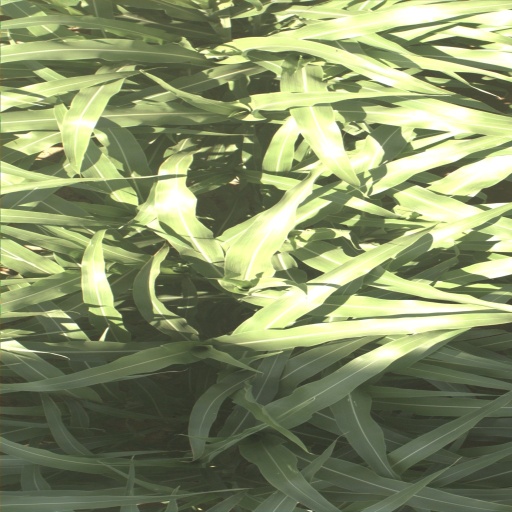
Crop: sorghum